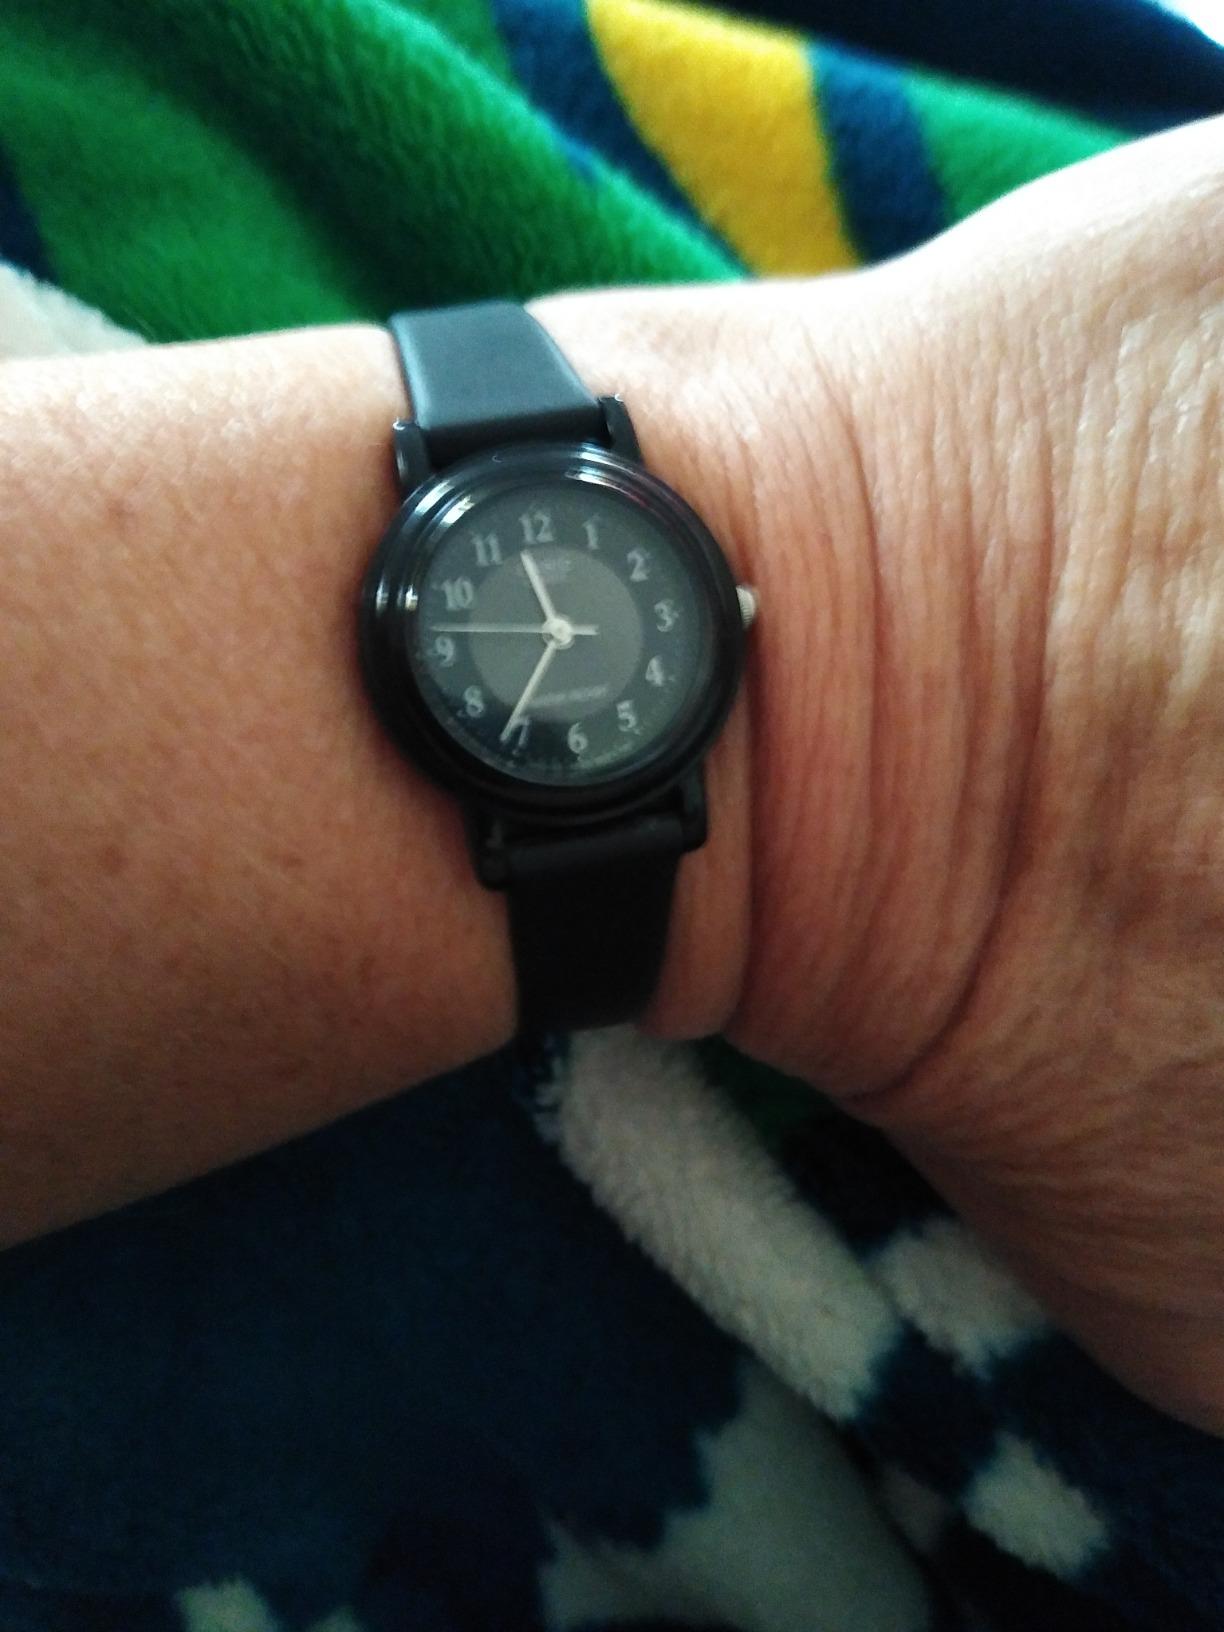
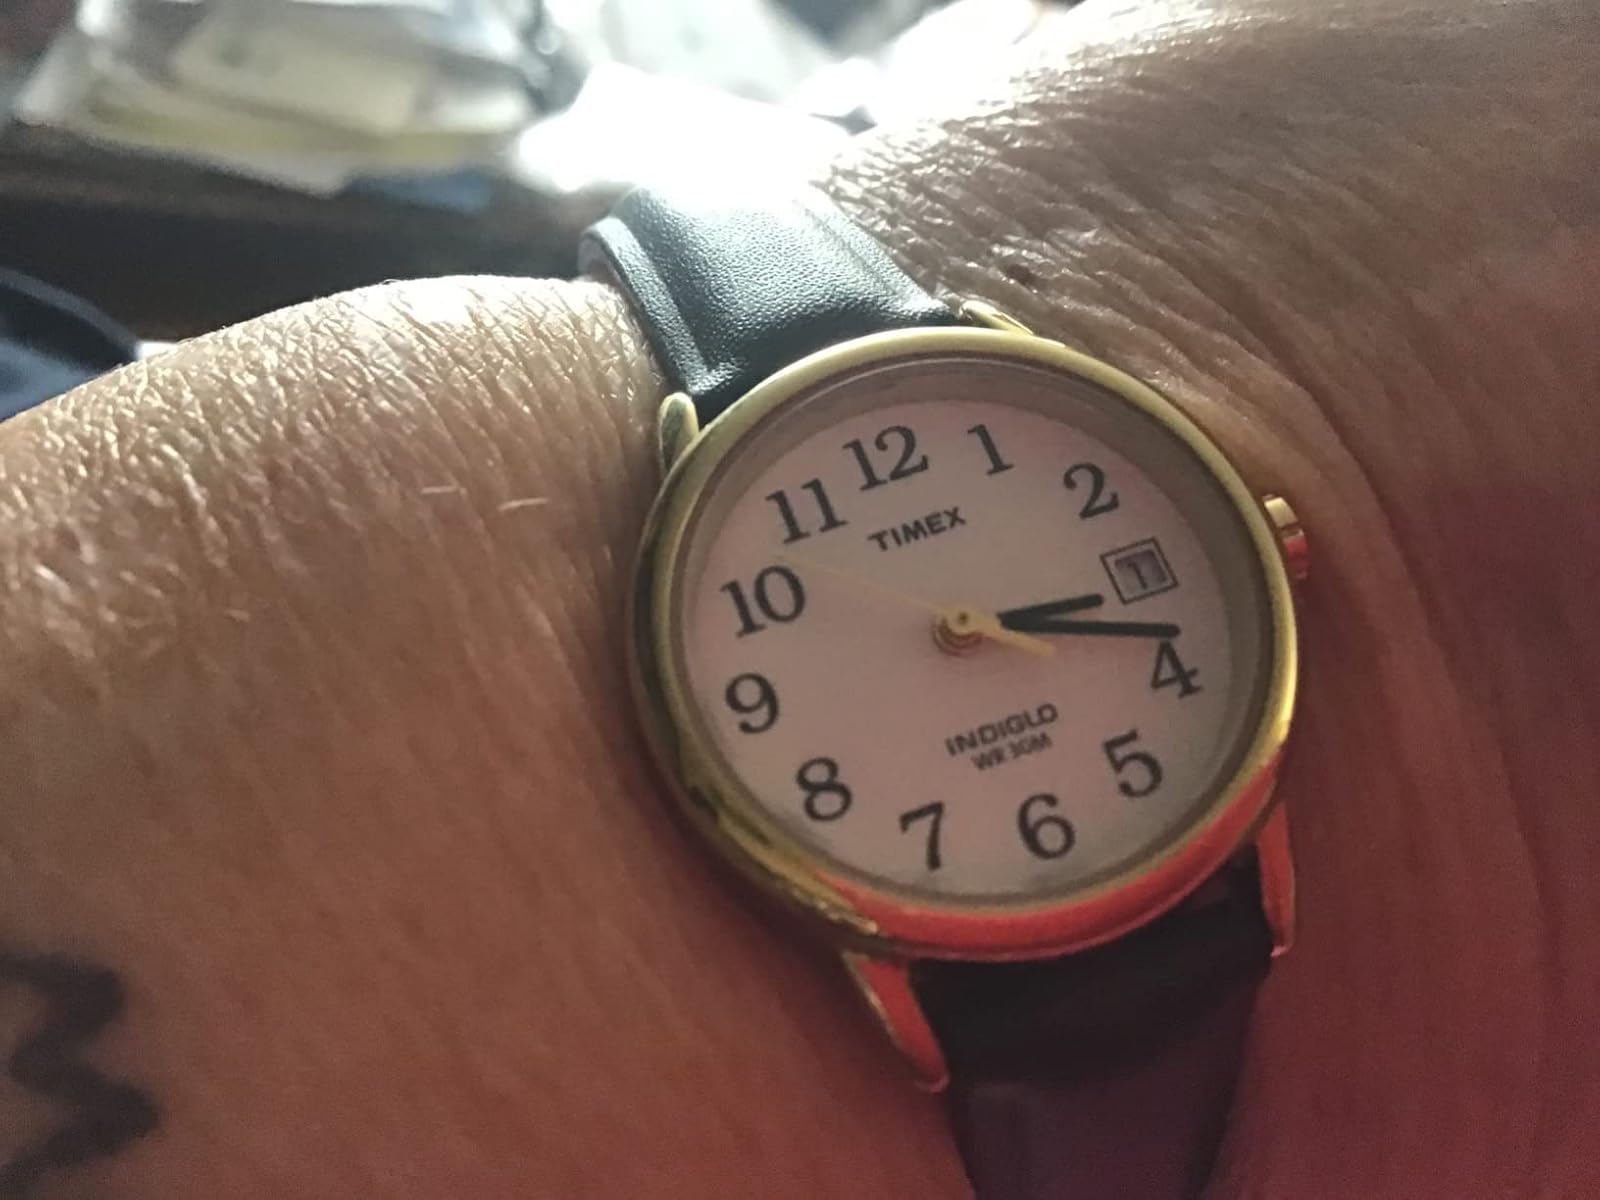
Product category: accessories_watch
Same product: no